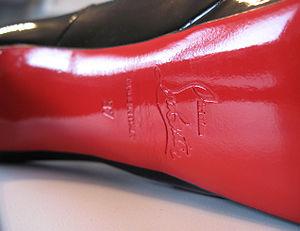
semelle de cuir rouge, chaussure Christian Louboutin.
Christian Louboutin, né le 7 janvier 1964 à Paris, est un créateur français de chaussures et de sacs à main de luxe.